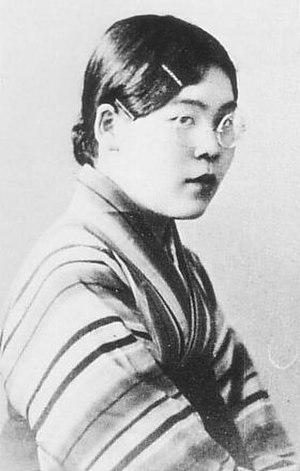
Hasegawa Teru, 長谷川 テル, connue par les espérantophones sous le nom de plume Verda Majo que l'on pourrait traduire par Mai Vert. Espérantiste et pacifiste, elle partit combattre l'impérialisme de son propre pays en Chine lors de la guerre sino-japonaise en écrivant en Japonais et en Espéranto puis en exhortant à la radio les soldats Japonais à cesser ce qu'elle voyait comme une politique autodestructrice pour son pays et son gouvernement militariste.